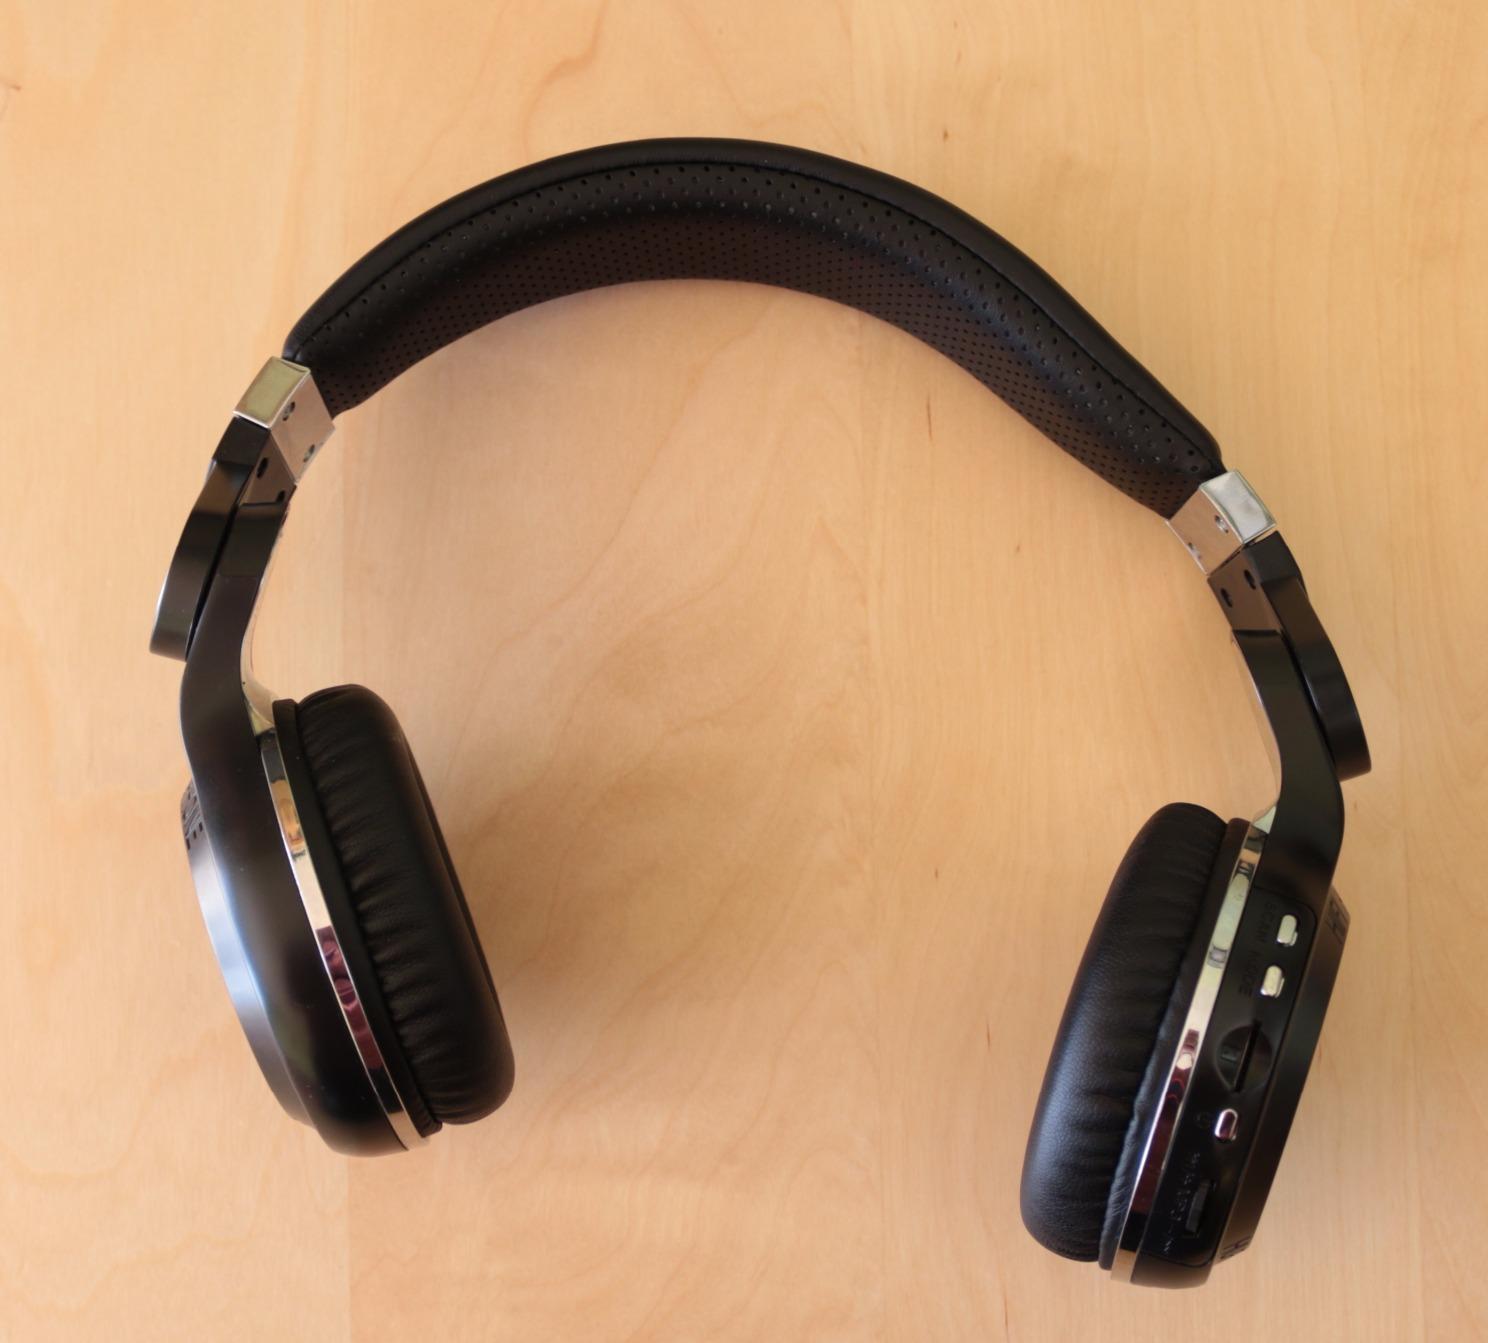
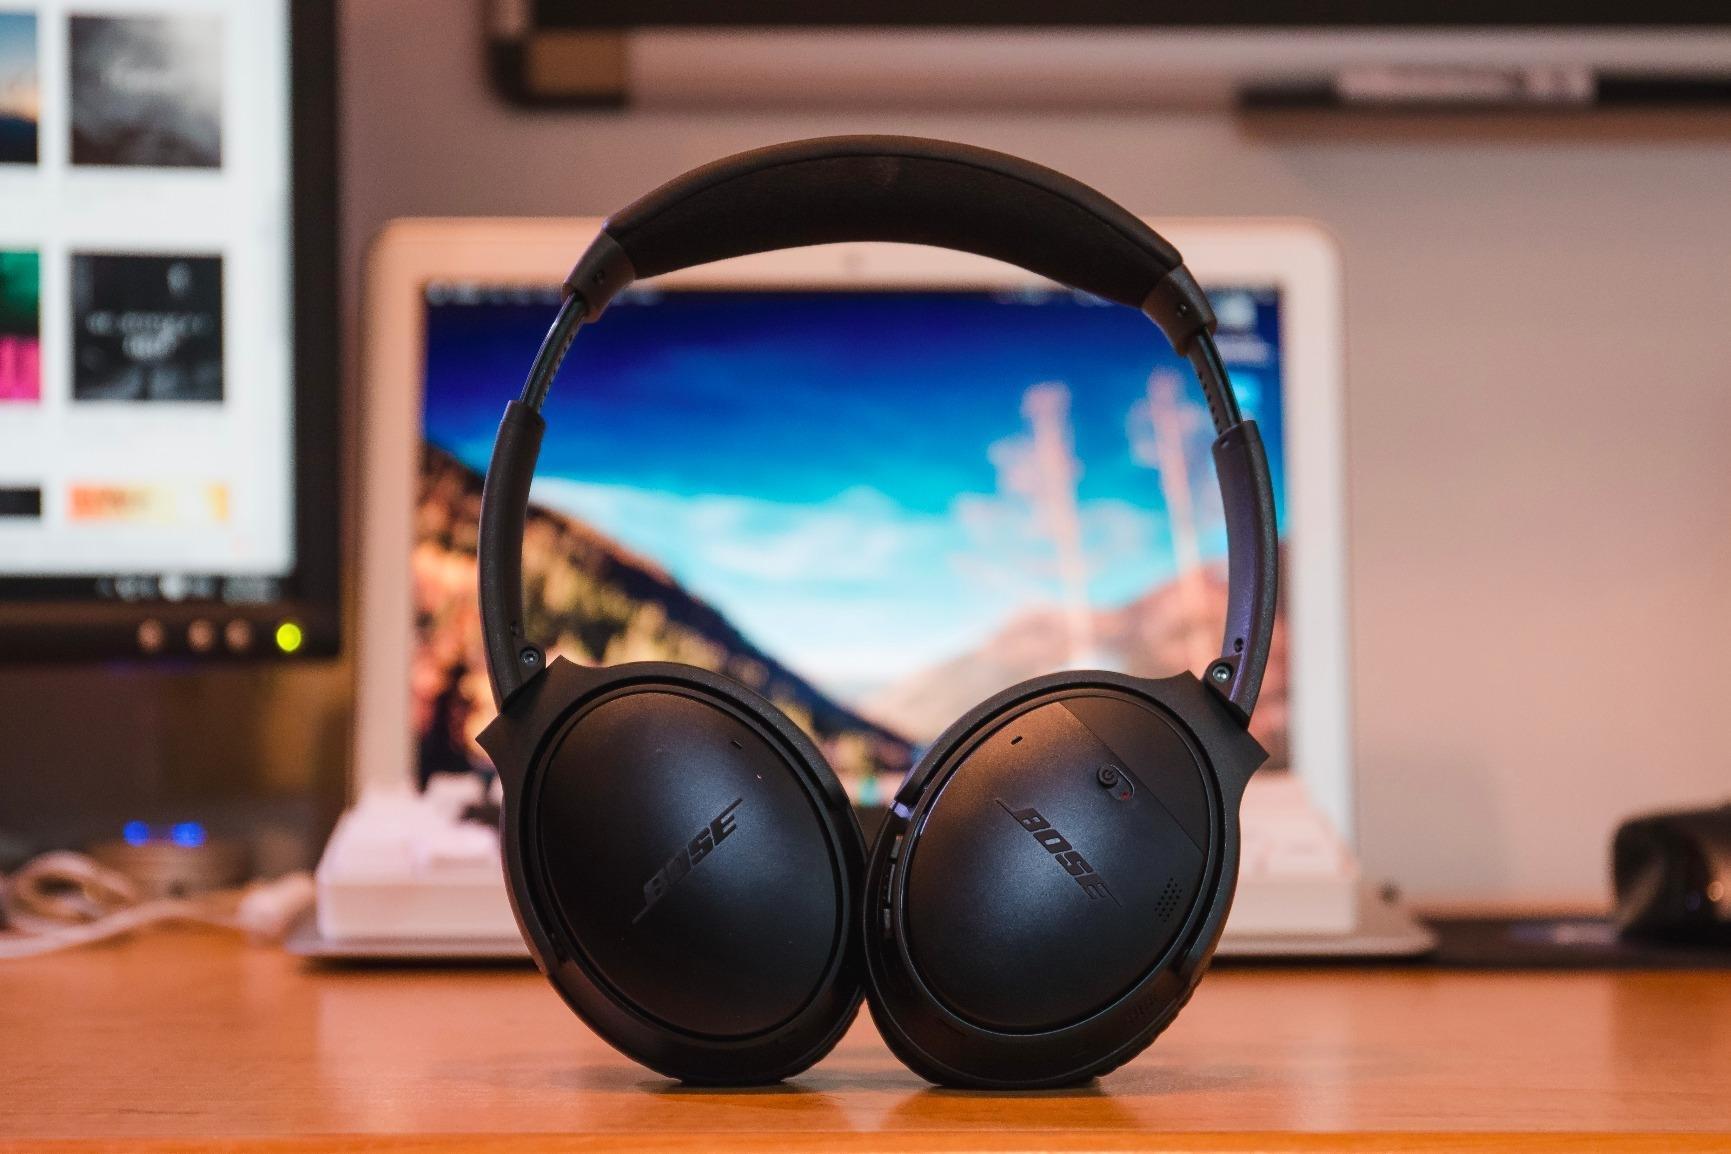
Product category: headphones
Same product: no